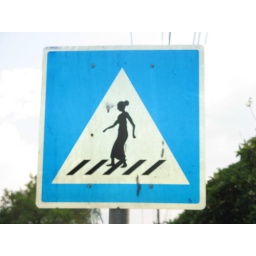
Cool street crossing sign in Laos